The Church of St. Alexis in Rogozhskaya Sloboda

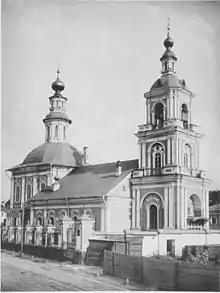
The church in 1883

It is known that on the site of the present temple in the Rogozhskaya Sloboda there was a wooden church, which was first mentioned in 1625 and was presumably built not long before. A chapel of St. Nicholas was built in the wooden church in 1696. The wooden building was replaced with a brick church in 1701. The current building was built by the residents of the settlement in 1748-1751. The main throne was consecrated in honor of the icon of the Theodore of Our Lady, while lateral chapels were consecrated in the name of Alexy the Metropolitan and Nicholas the Miracle-Worker. The authorship of the project is attributed to the architect D. V. Ukhtomsky. In 1778-1779 the walls of the building were painted. In the second half of the 19th century, the church operated an almshouse for ten parishioners.